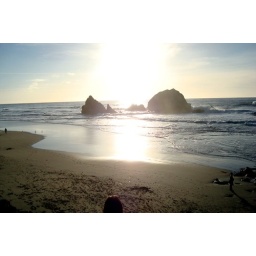
More rocks in water